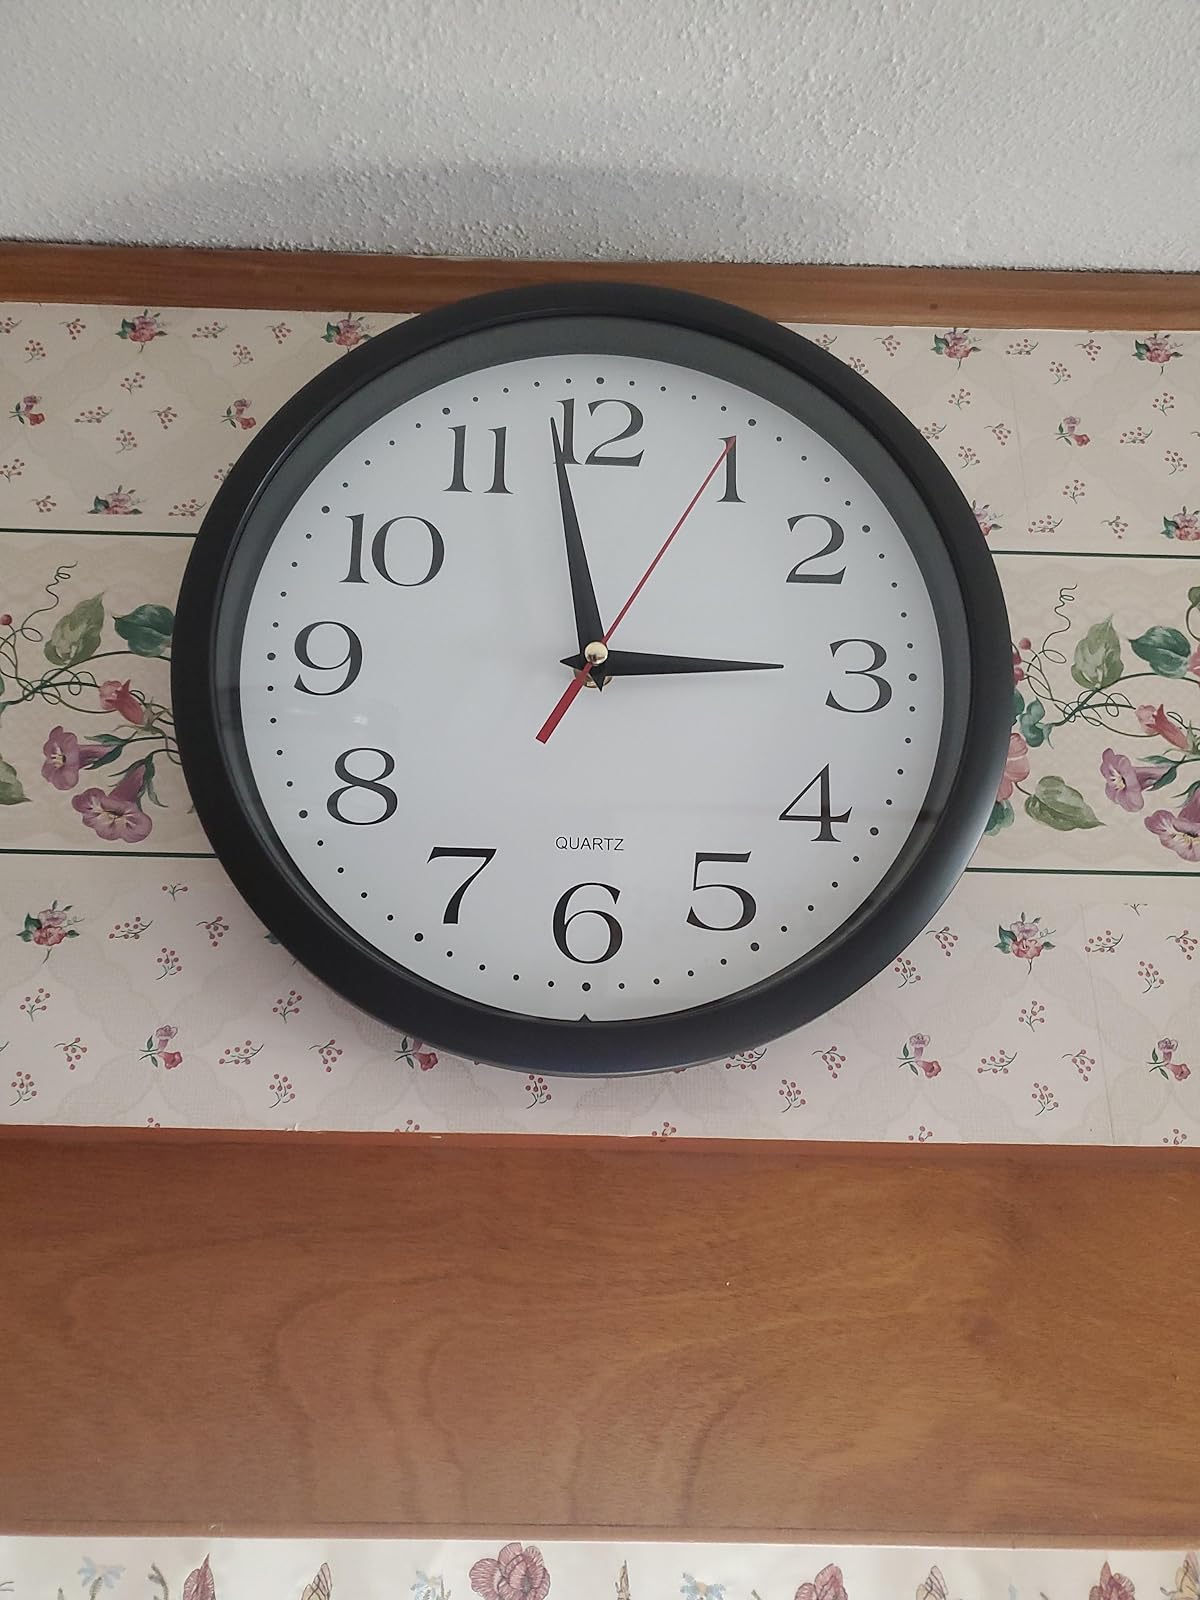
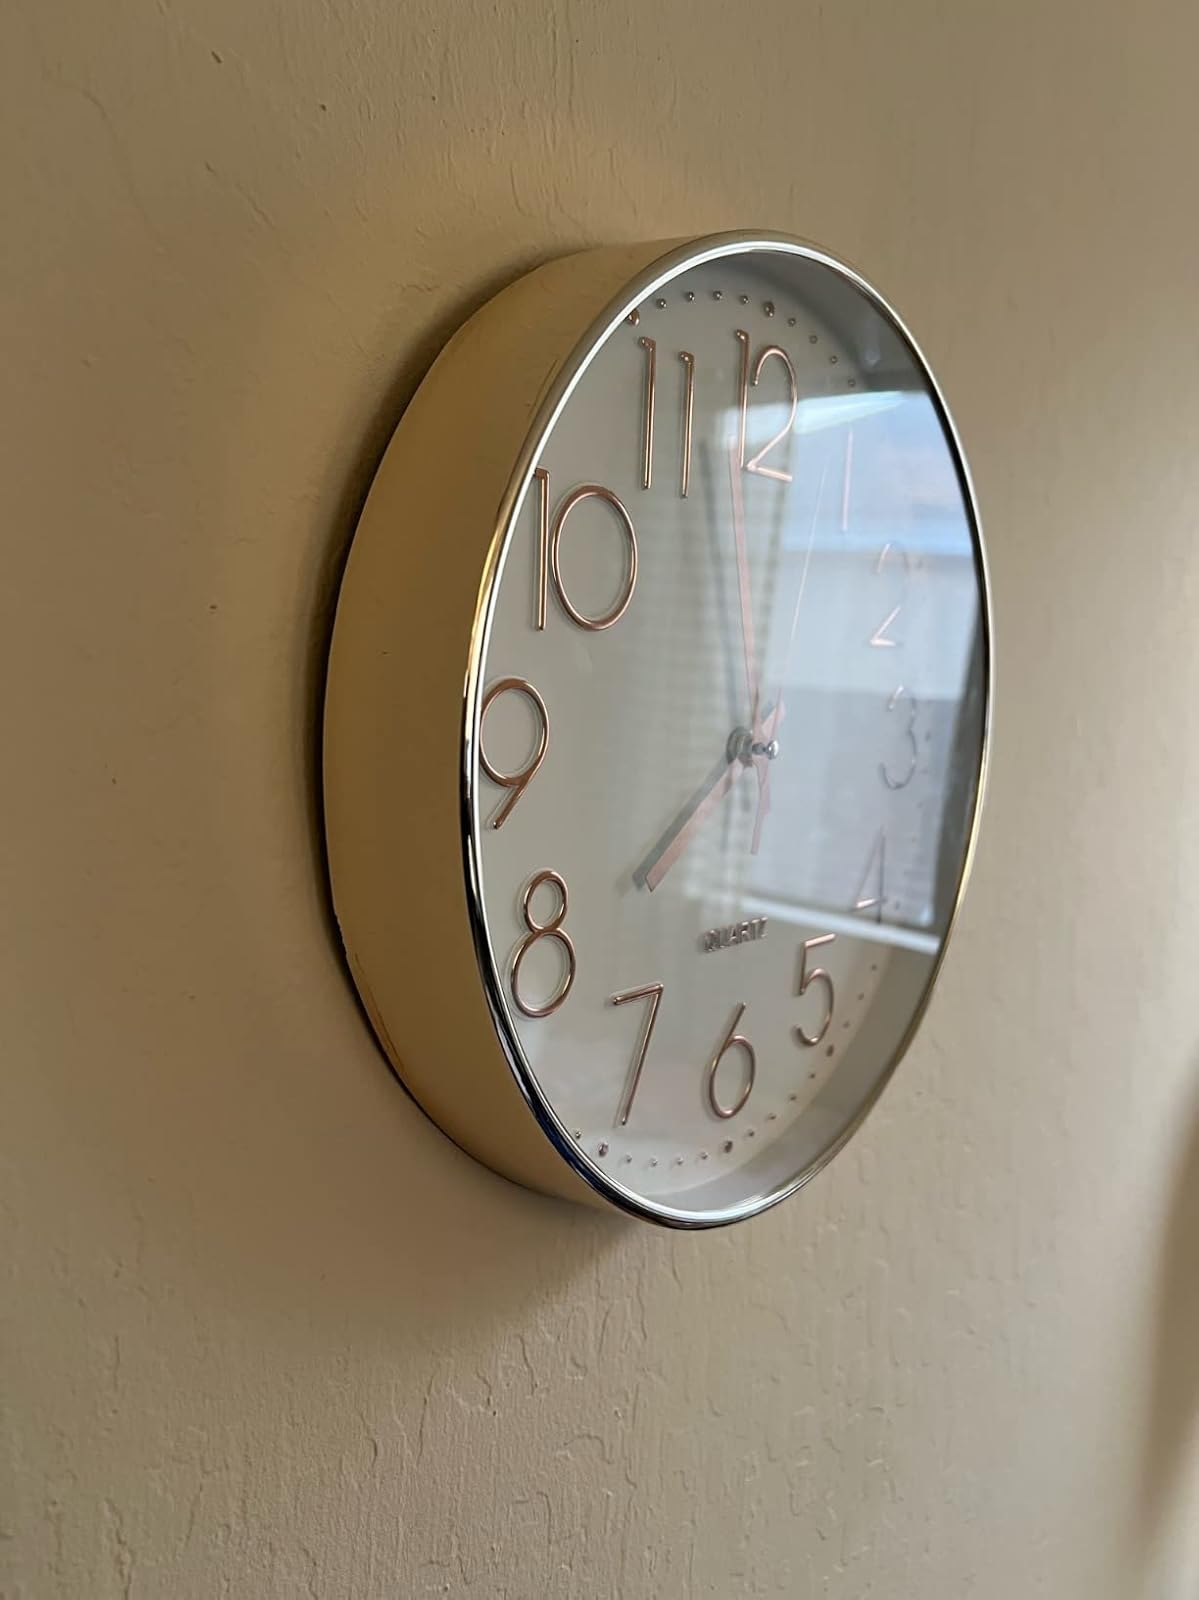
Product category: clock
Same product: no